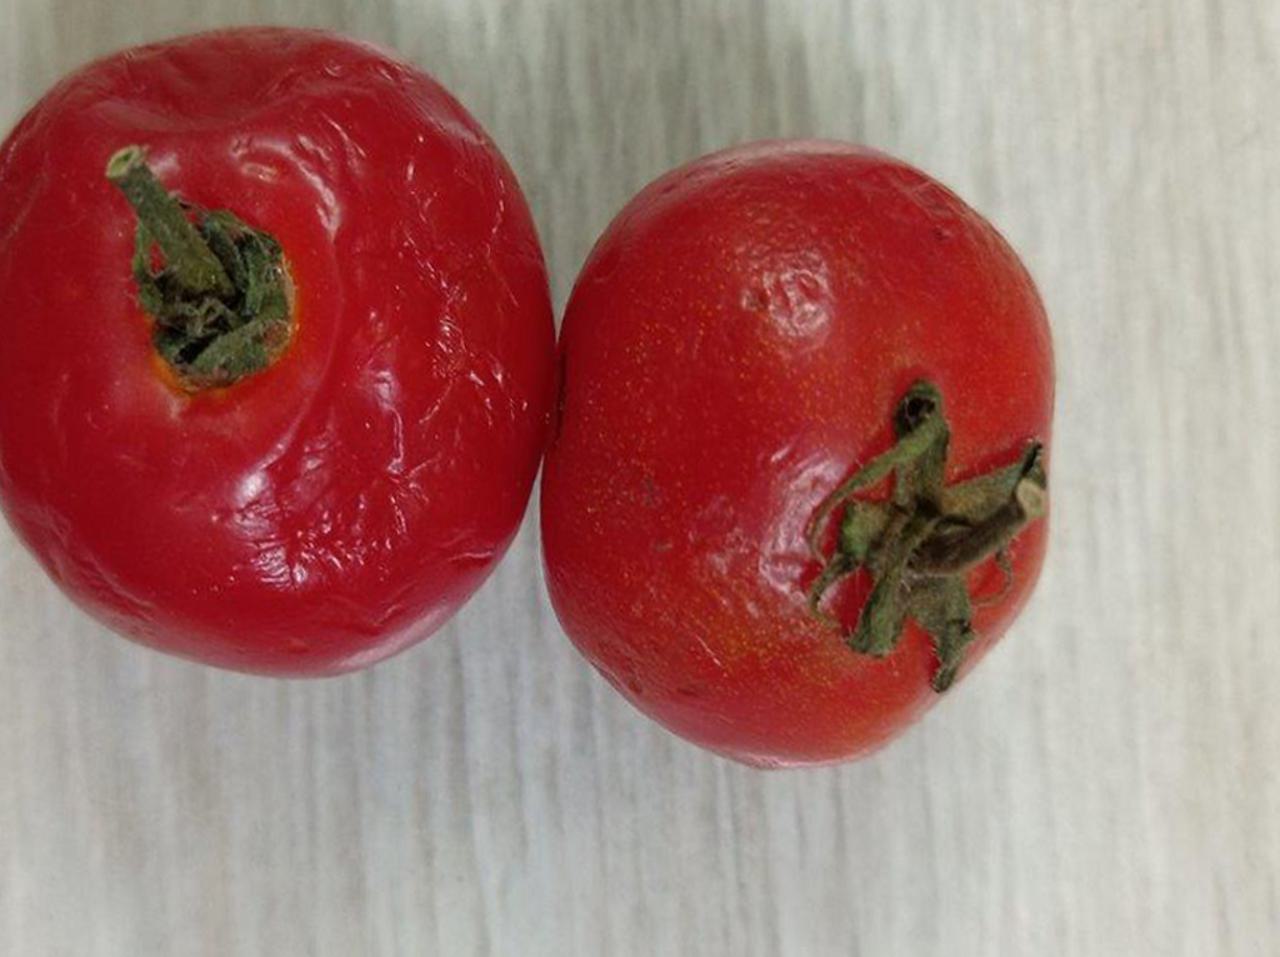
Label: Rotten